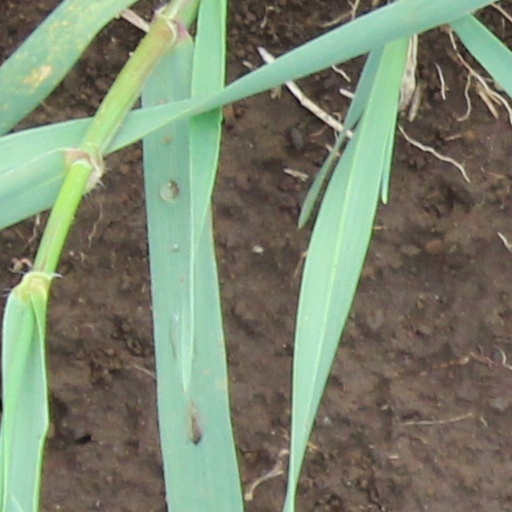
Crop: wheat